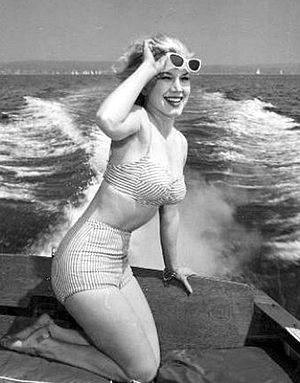
La Playmate of the Month, ou Miss, est une femme désignée chaque mois par le magazine Playboy. Elle apparaît sur le dépliant central du magazine, appelé centerfold.